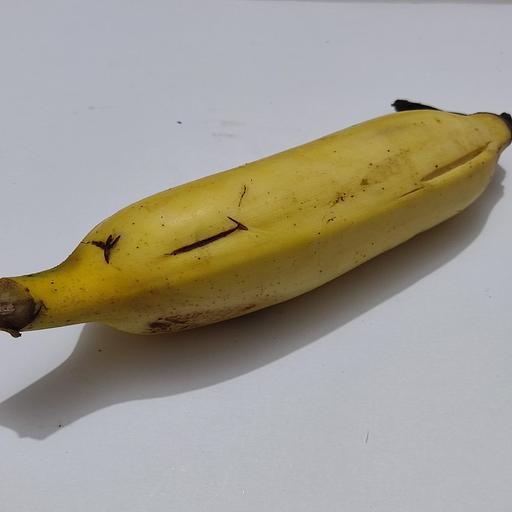
Crop type: Banana